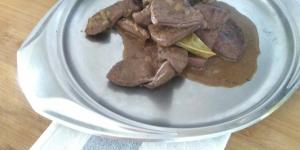
higado encebollado con vino tinto